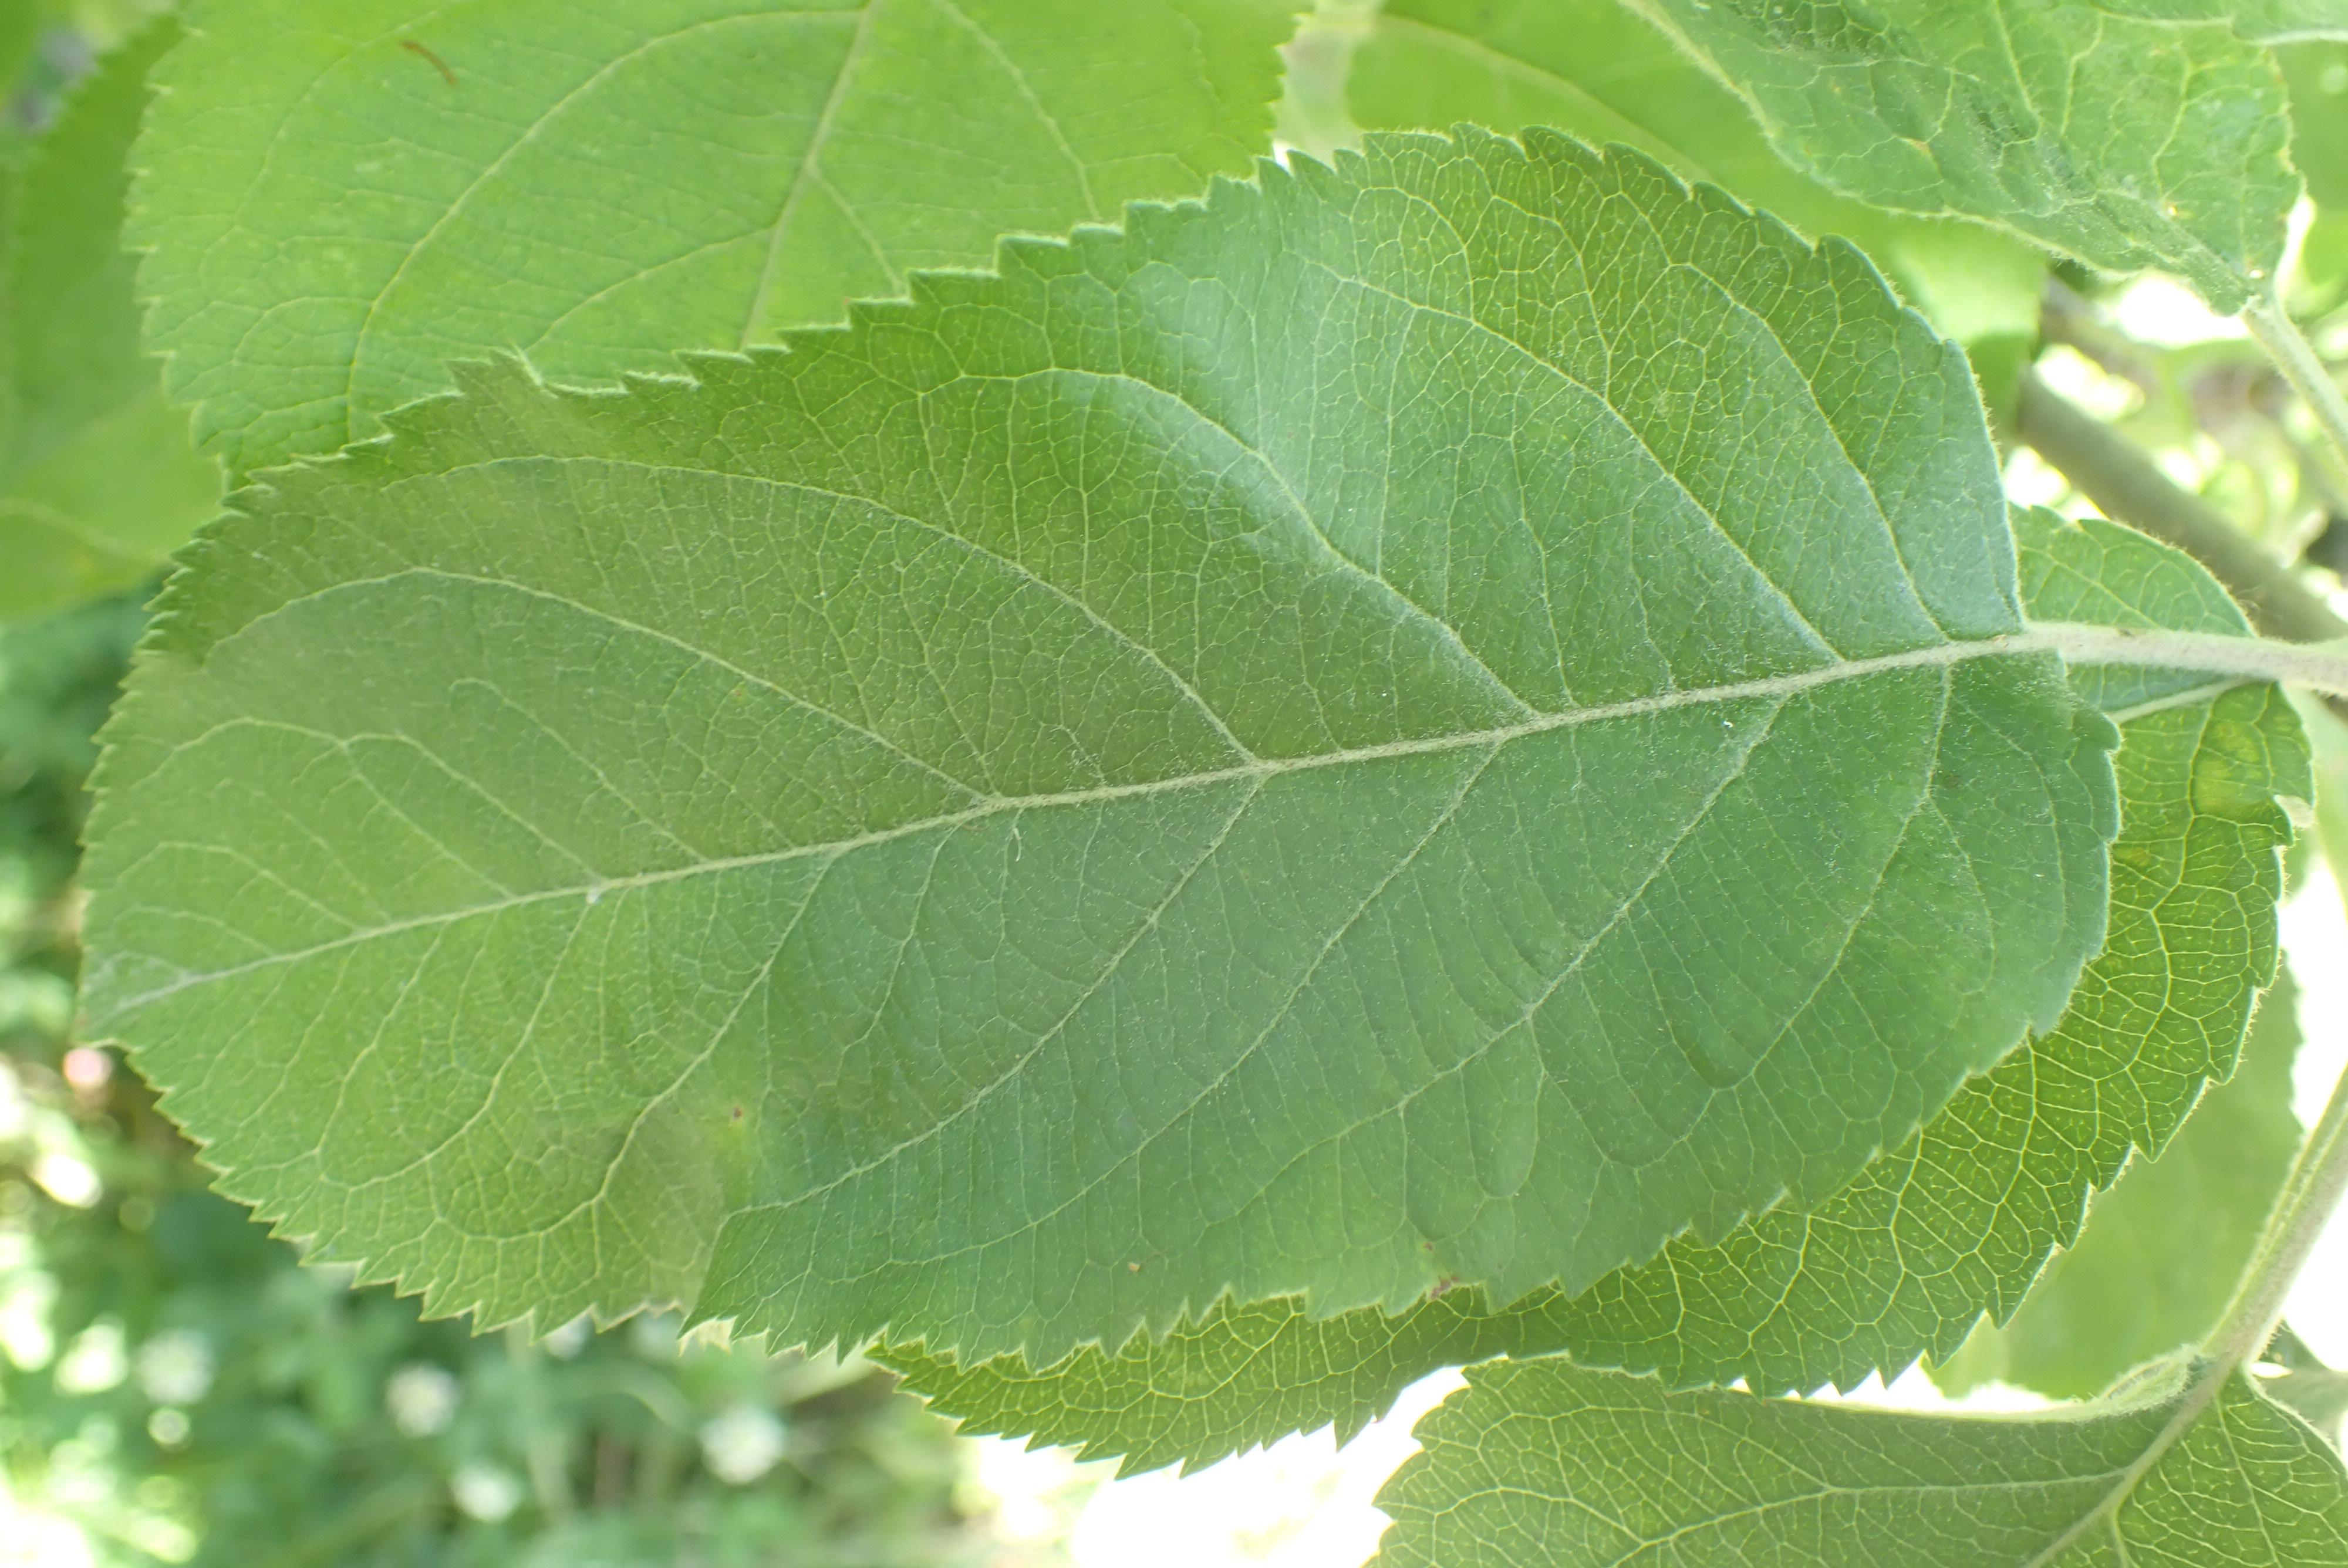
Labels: healthy